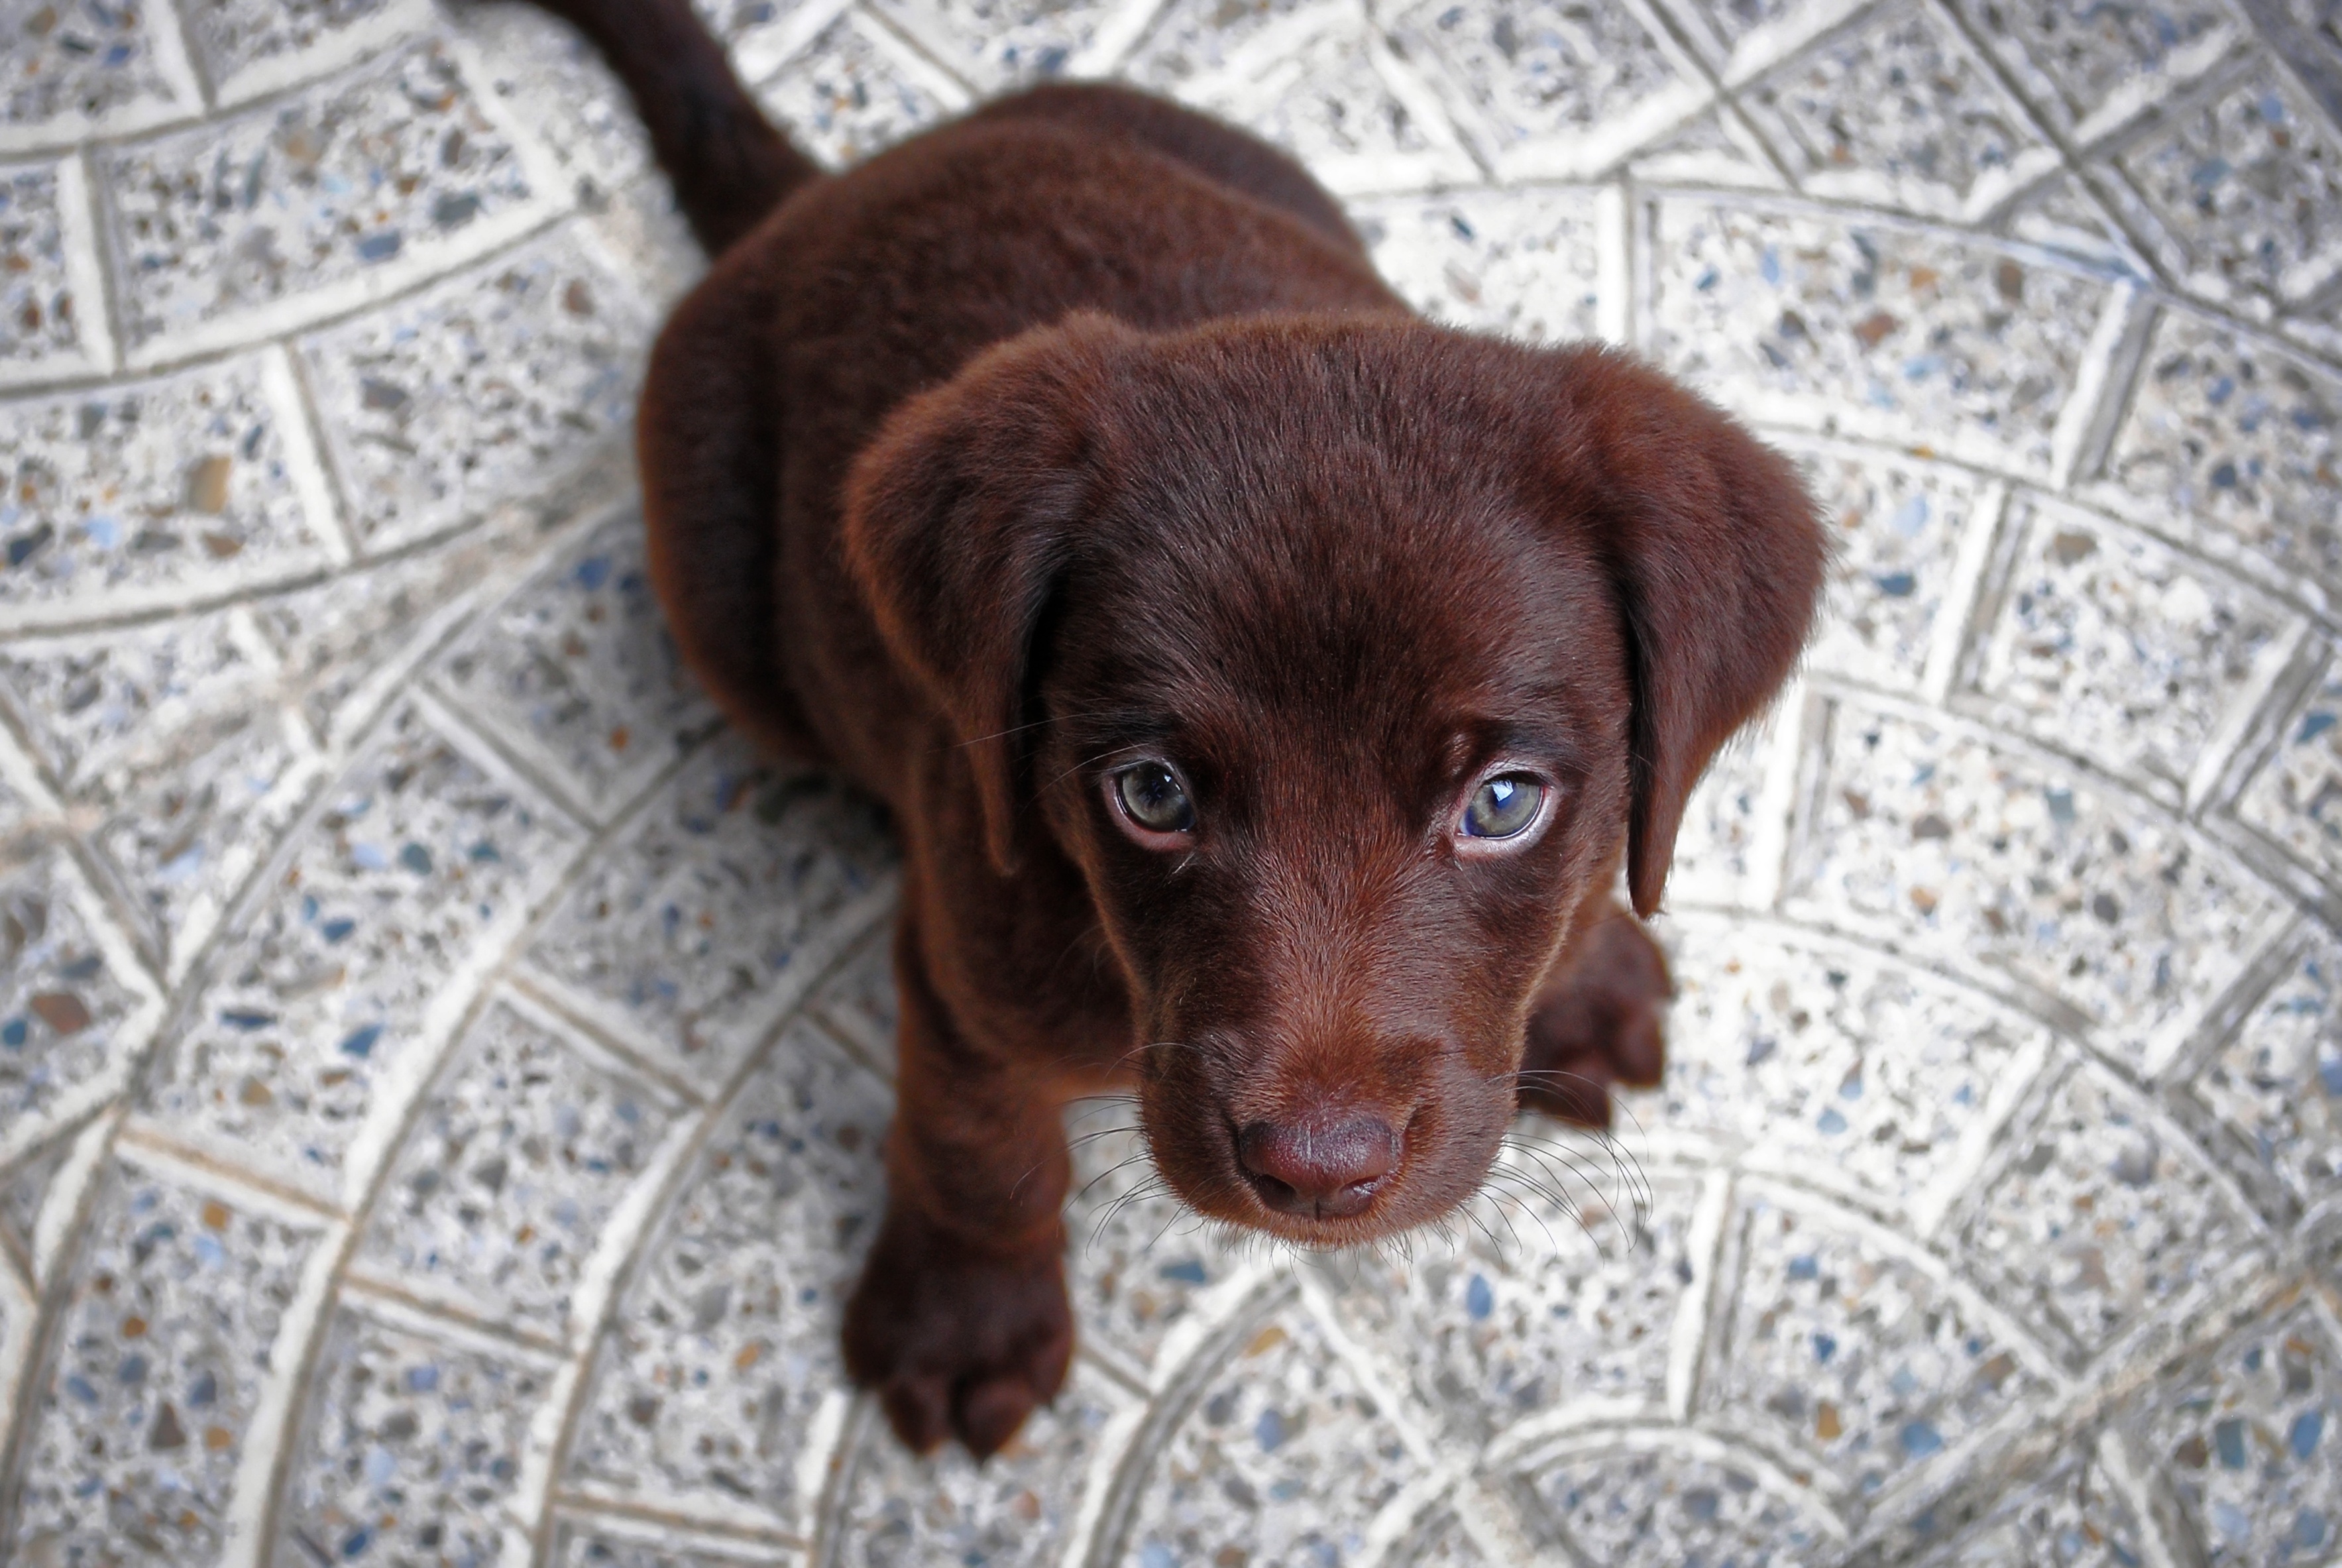
puppy, dog, animal, cute, canine, looking, pet, fur, portrait, sitting, small, brown, mammal, little, vertebrate, labrador retriever, adorable, dog breed, doggy, pedigree, dog like mammal